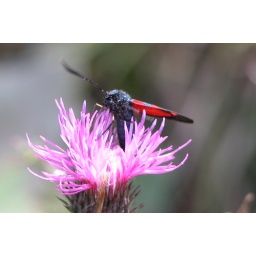
red & blue butterfly over a thistle flower